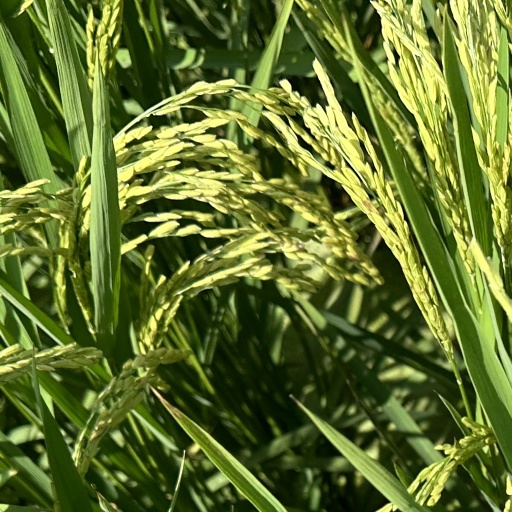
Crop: rice